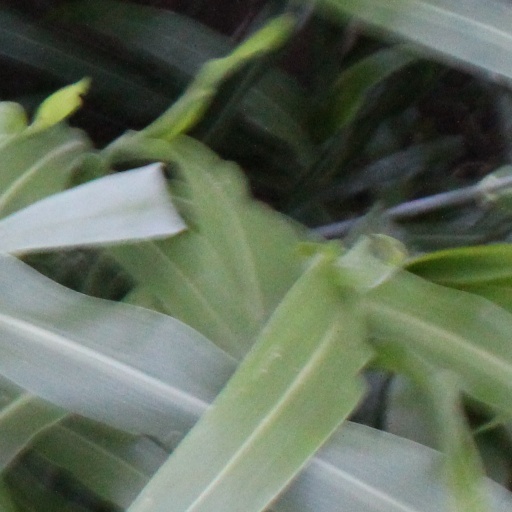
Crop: sorghum